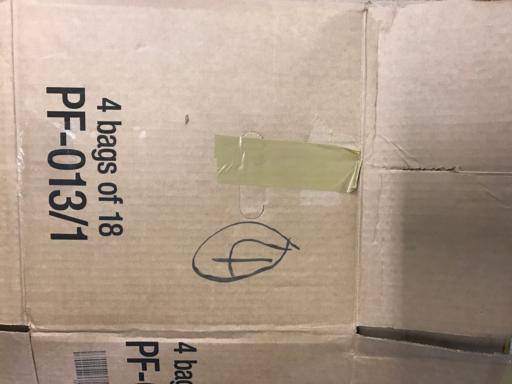
Label: cardboard